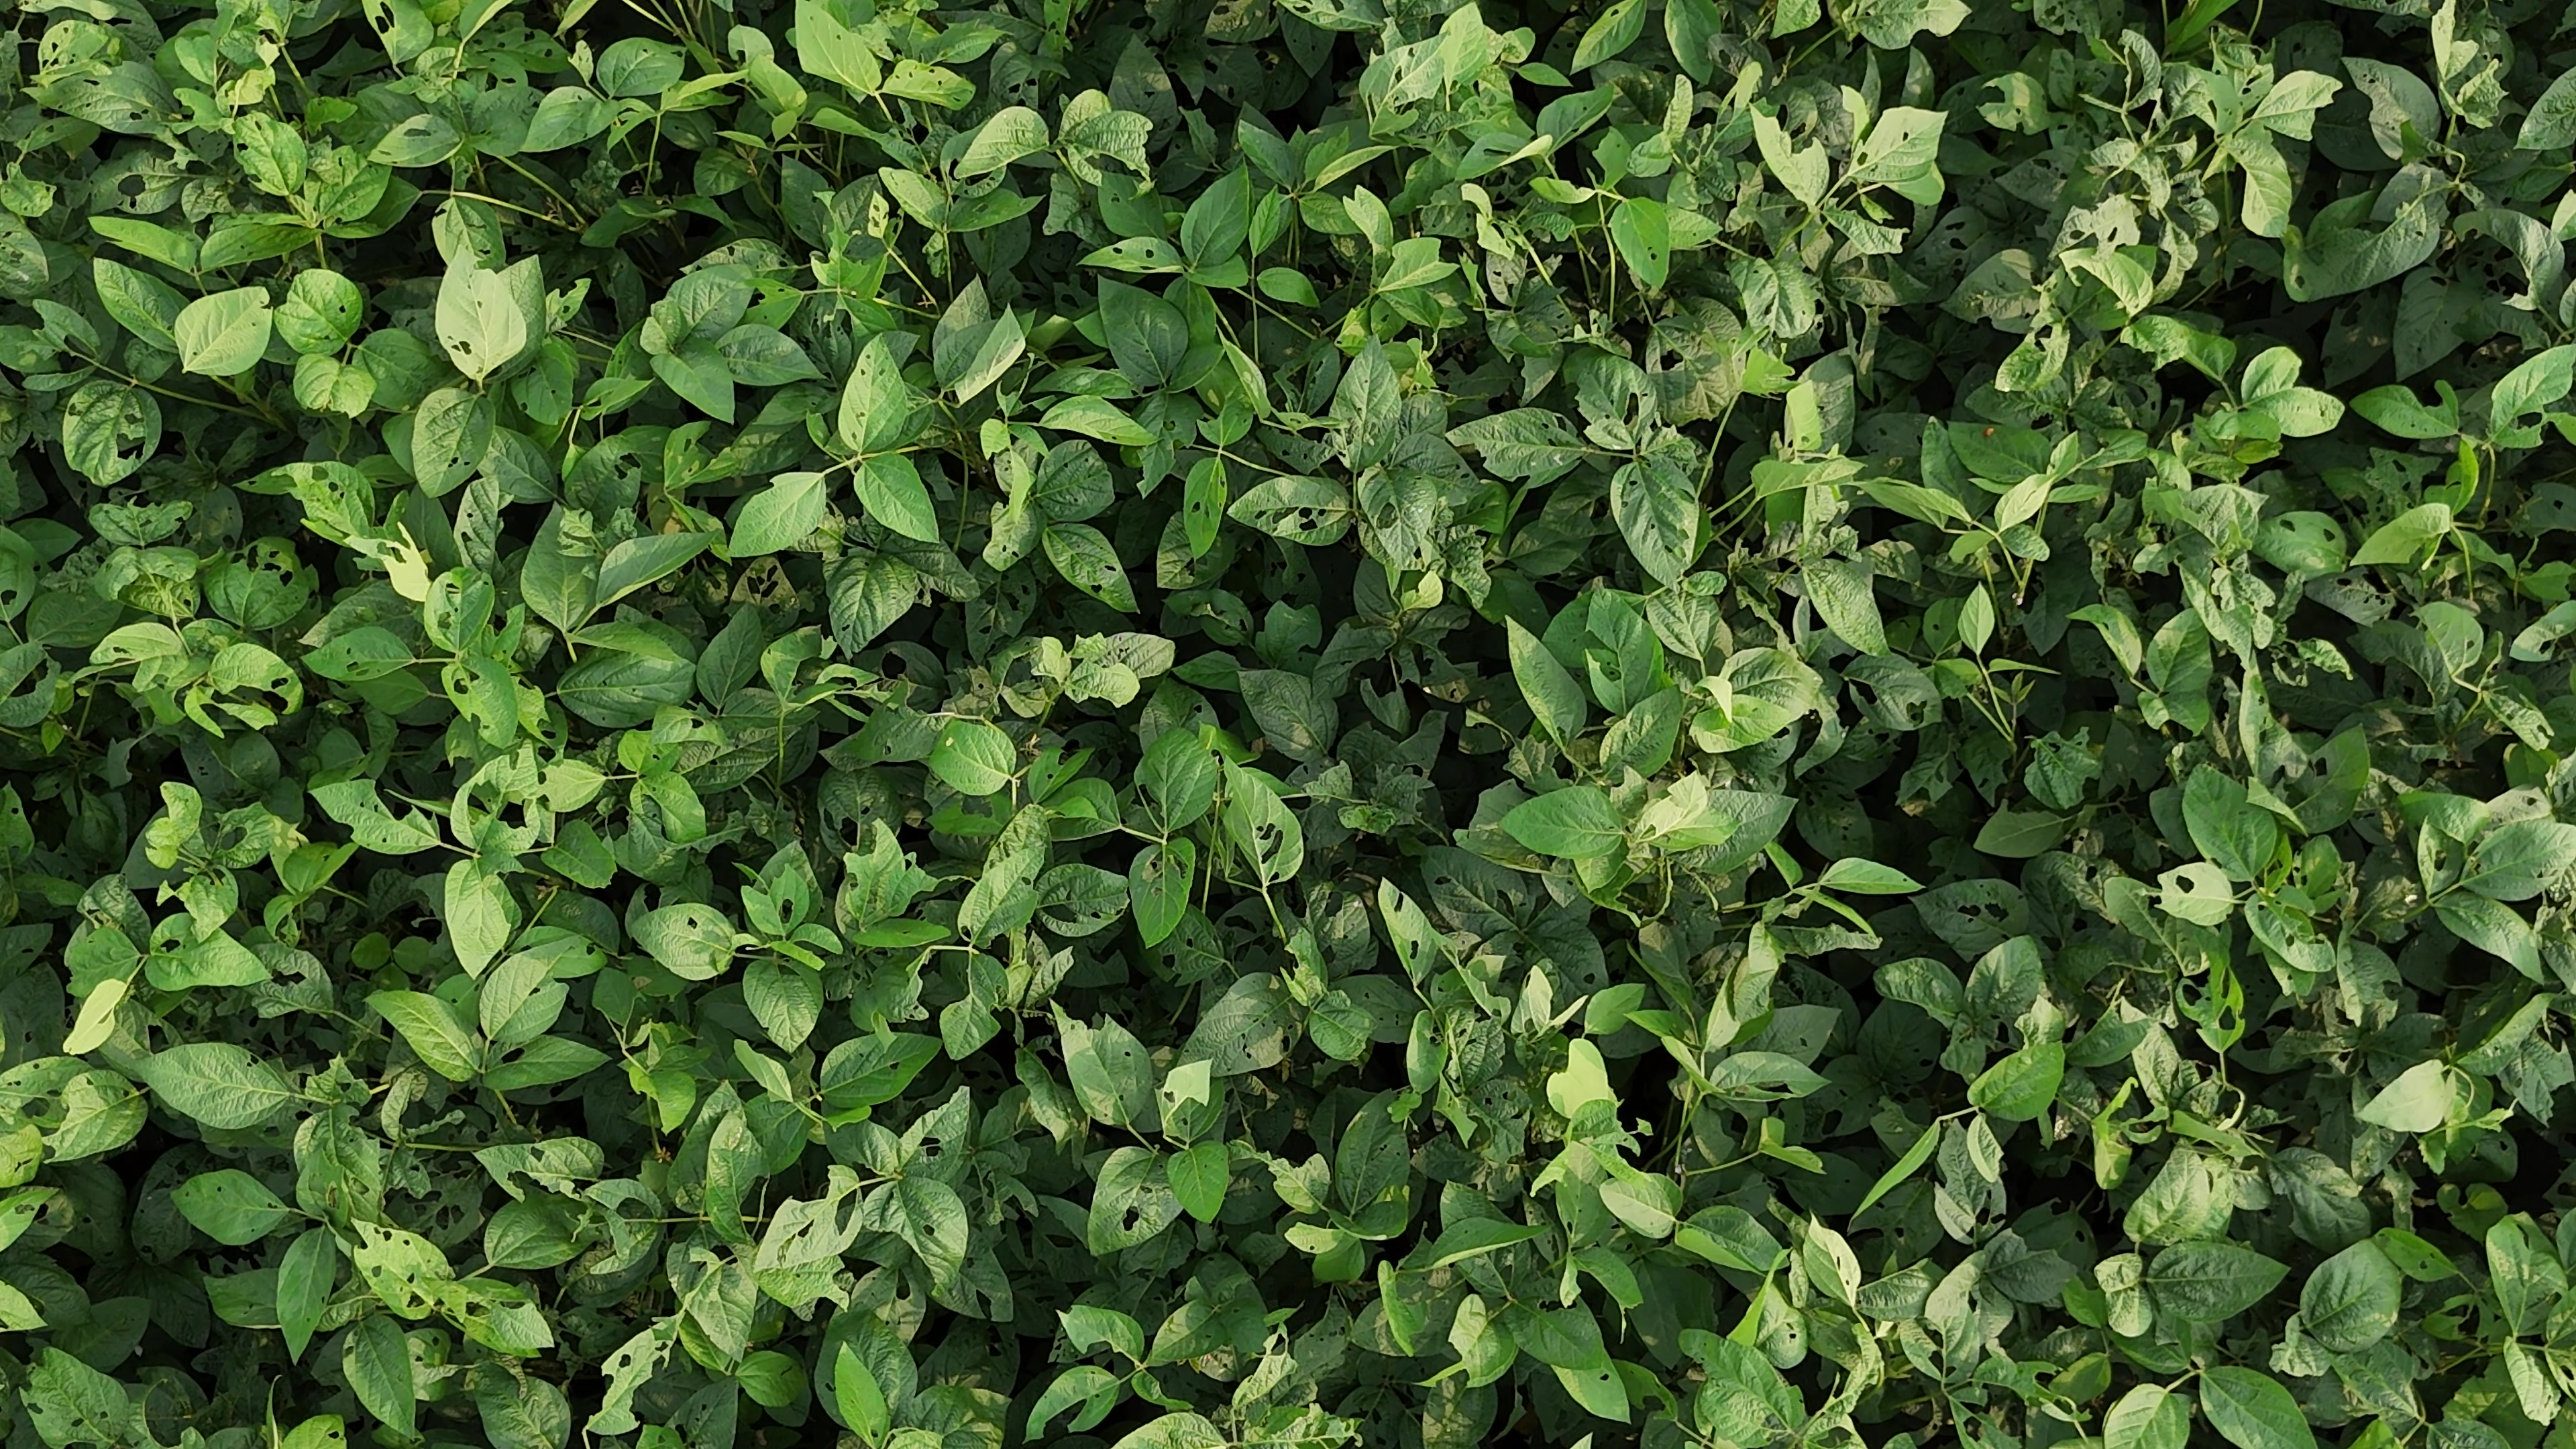
Label: Semilooper_Pest